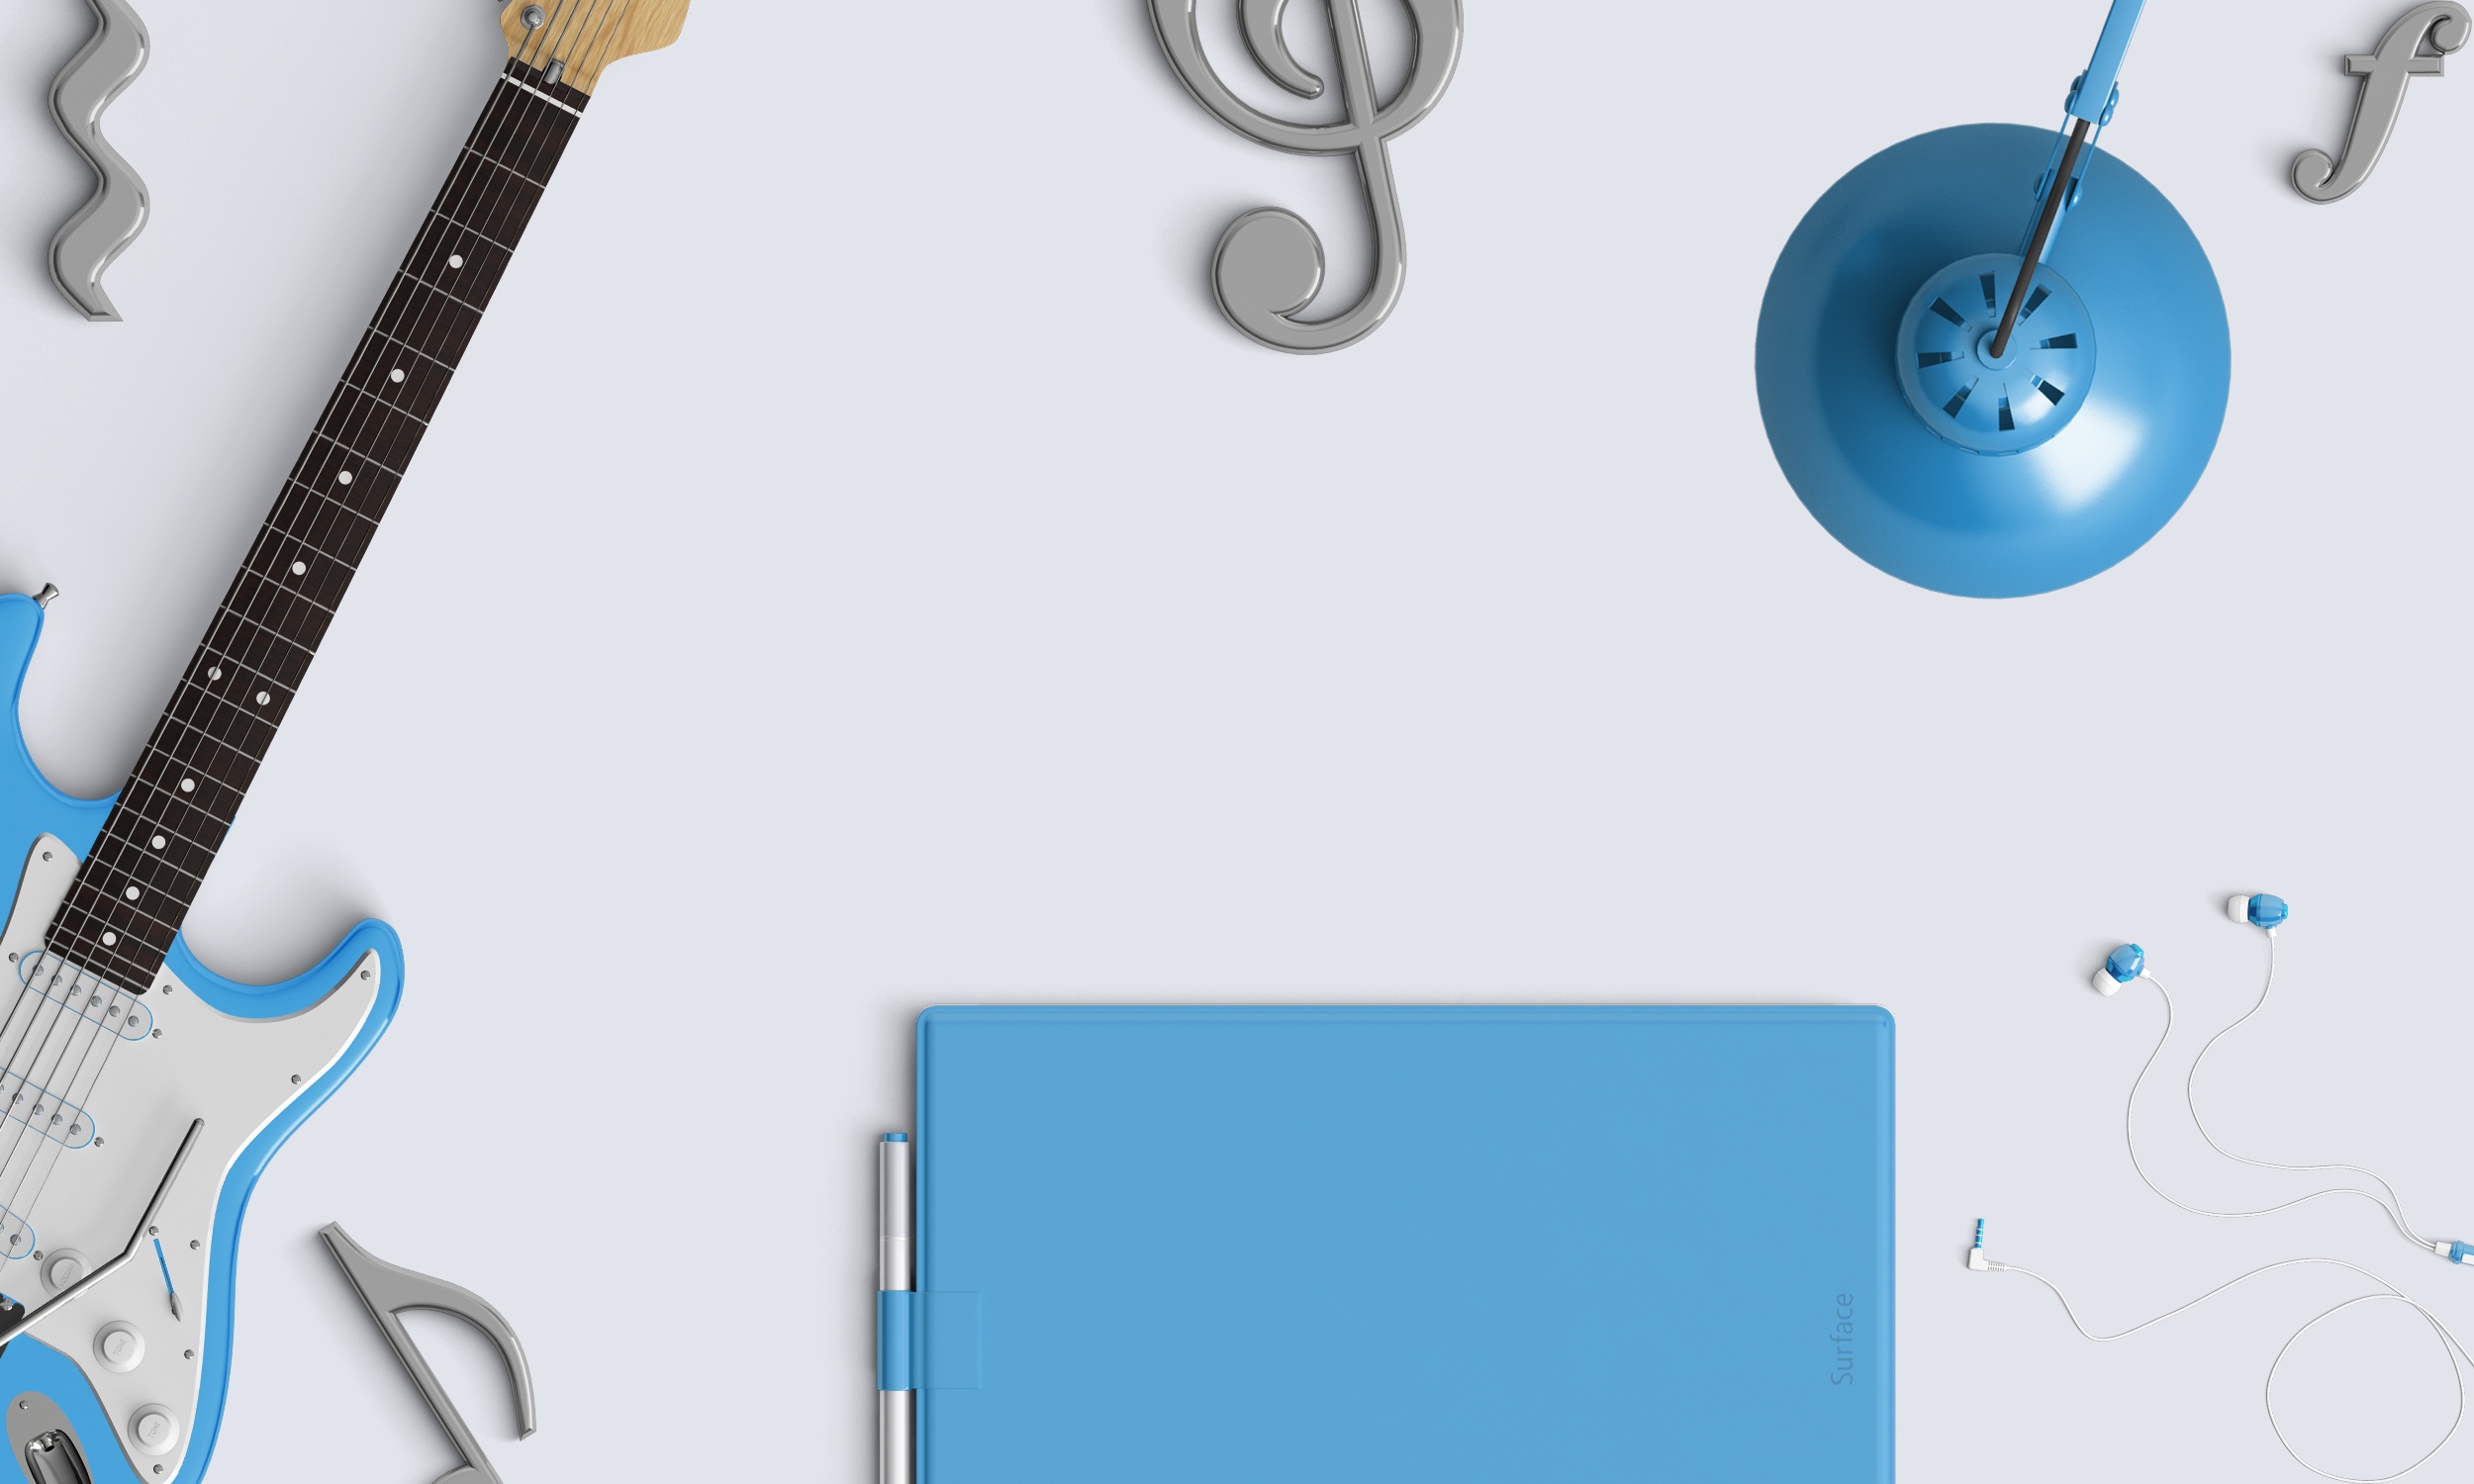
music, guitar, desktop, blue, musical instrument, brand, product, font, earbuds, illustration, audio, earphones, string instrument, plucked string instruments